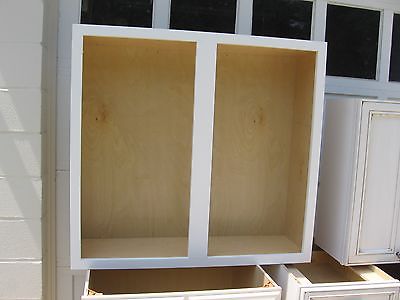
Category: cabinet